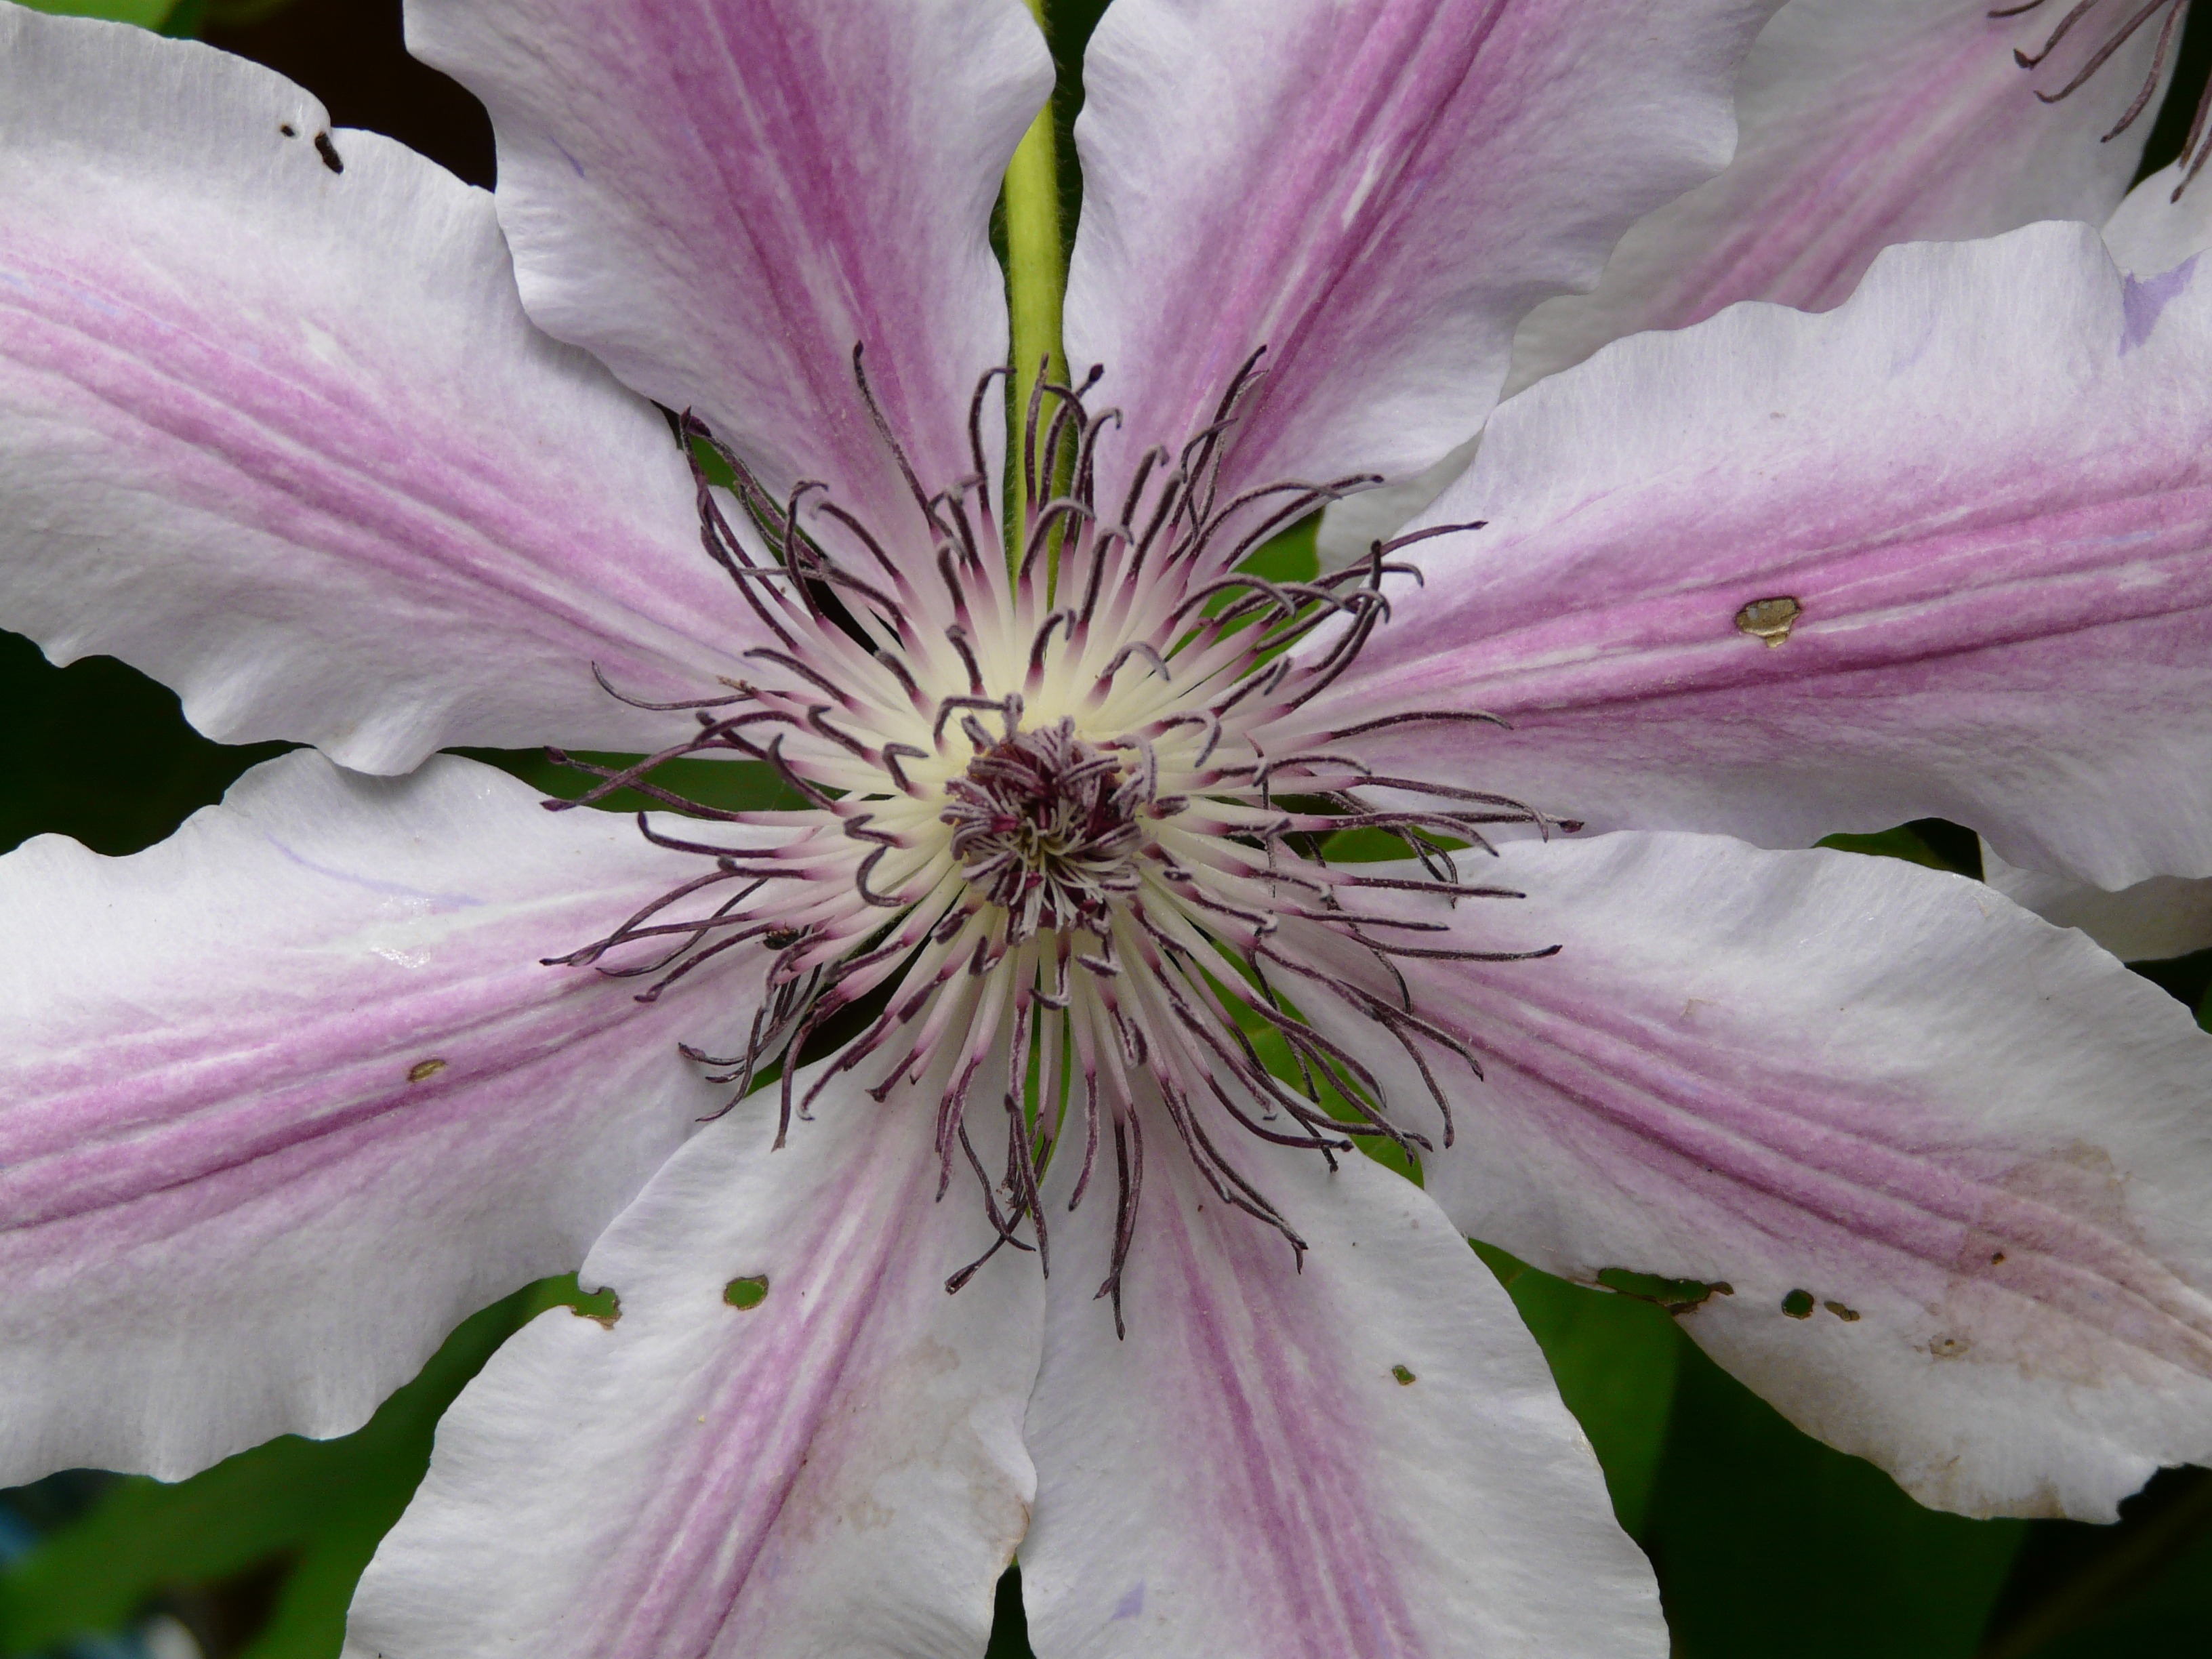
blossom, plant, white, flower, petal, bloom, botany, pink, flora, striped, close up, lily, clematis, macro photography, flowering plant, bi color, hahnenfu gew chs, ranunculaceae, light pink, plant stem, land plant, nelly moser, clematis varieties